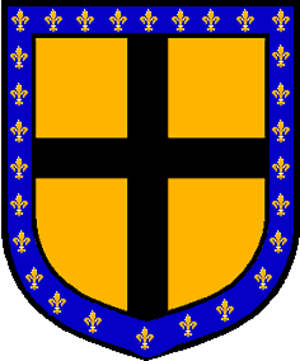
Gilles de Rais
Gilles de Rais våbenskjold.
Gilles de Rais var en fransk adelsmand og Jeanne d'Arcs soldaterkammerat. Han blev dømt for at tortere, voldtage og myrde snesevis, hvis ikke hundredvis af små børn, hvoraf hovedparten var drenge.